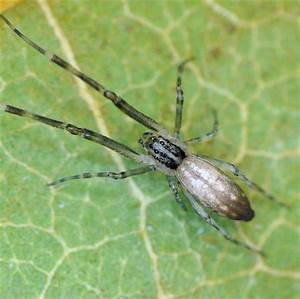
Label: spider